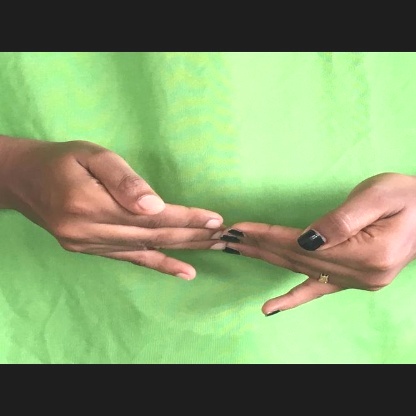
Mudra: Khatva